Madisen Beaty

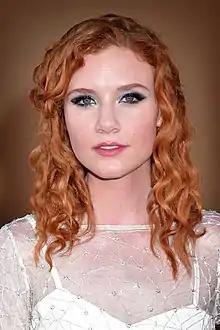
Beaty in 2019

Madisen Beaty (born February 28, 1995) is an American actress and DJ. As an actress, she is known for her roles as Daisy Fuller in "The Curious Case of Benjamin Button" (2008), Doris Solstad in "The Master" (2012), Rebeccah Mulcahey in "Other People" (2016), Talya Banks in the ABC Family series "The Fosters" (2013–2018), Iris in "The Magicians" (2018–2019), and Patricia Krenwinkel in "Aquarius" (2015–16) and "Once Upon a Time in Hollywood" (2019).